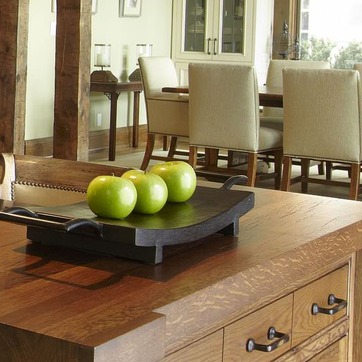
Material: food